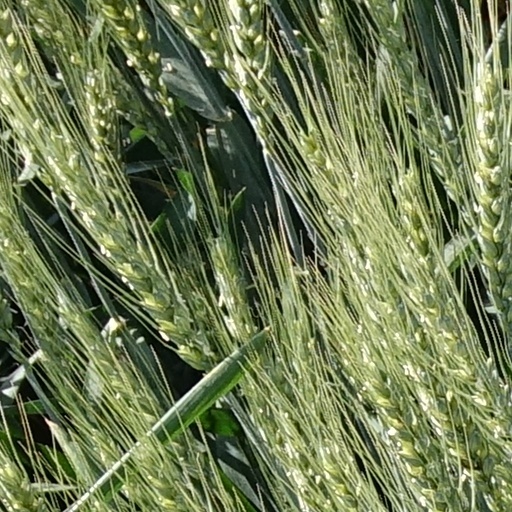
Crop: wheat